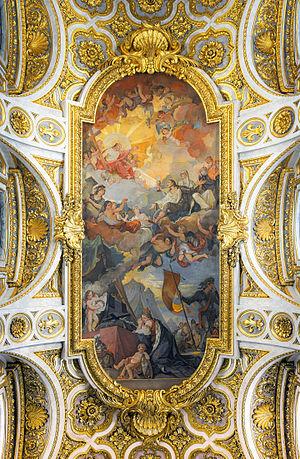
L'église Saint-Louis-des-Français est une église romaine située entre le Panthéon et la place Navone. Elle est l'église nationale des Français à Rome.
Antoine Deriset ou Derizet, né le 16 novembre 1685 à Lyon et mort le 6 octobre 1768 à Rome, est un architecte français, premier prix de Rome en 1720.